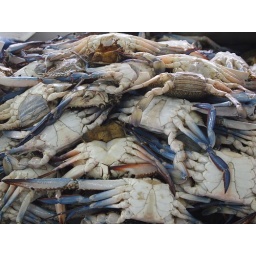
Crabs at the fish market in Abu Dhabi